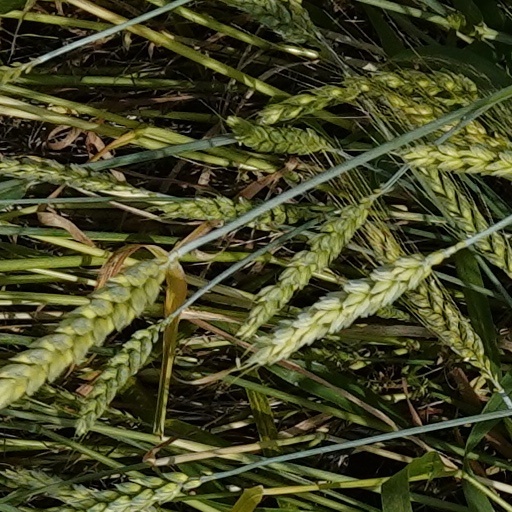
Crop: wheat